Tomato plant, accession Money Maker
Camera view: tilt-top (135 deg); turntable rotation: 60 degrees
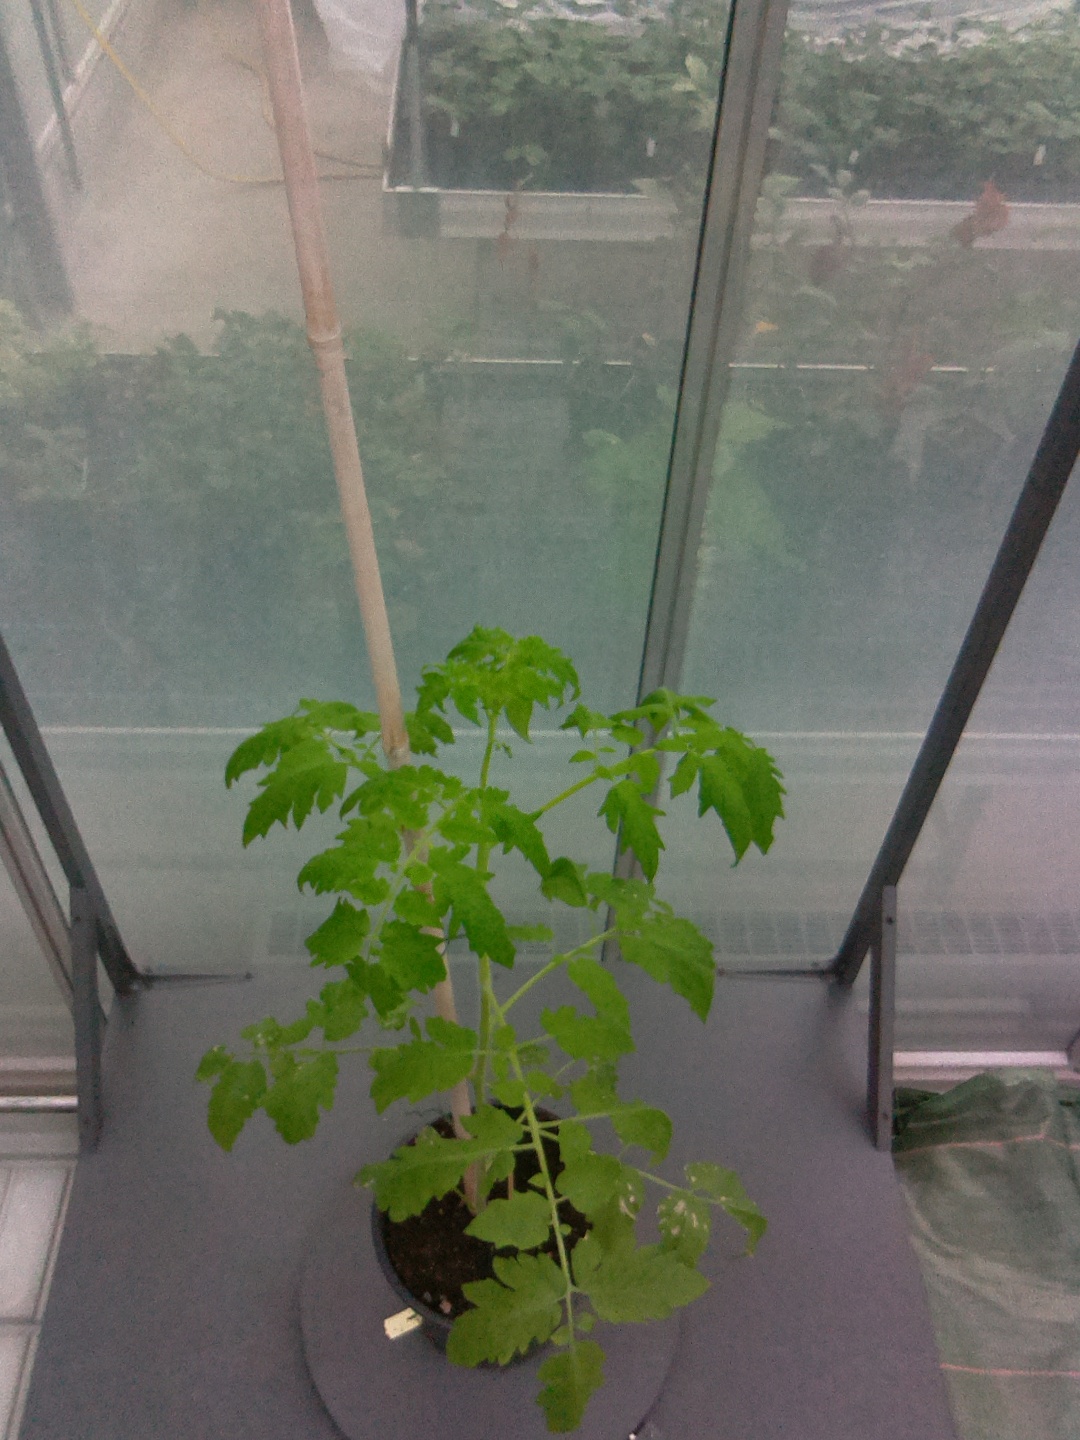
BBCH growth stage 52: 2 inflorescences visible